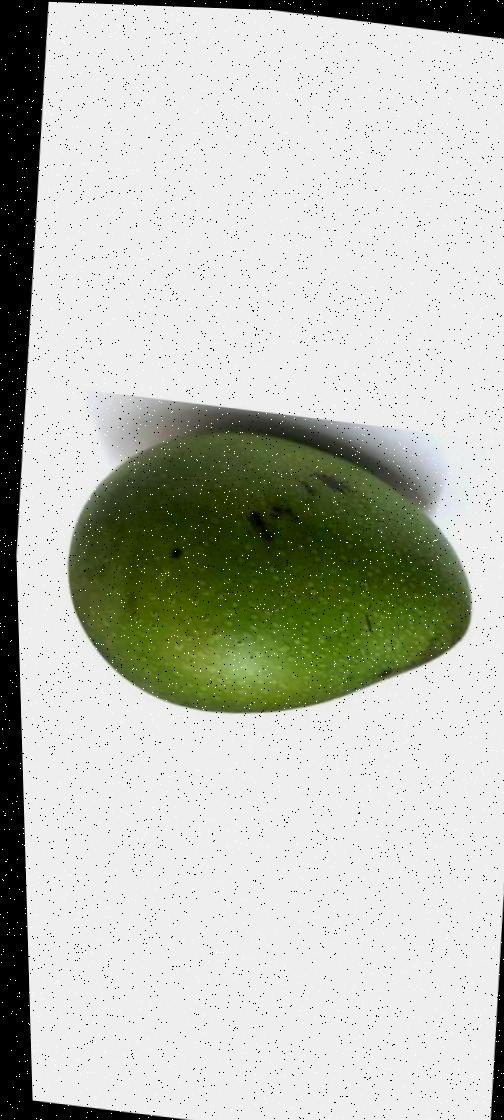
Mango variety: Ashshina Zhinuk